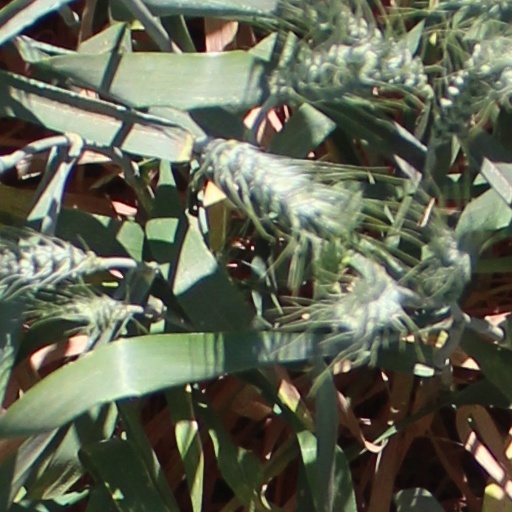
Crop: wheat